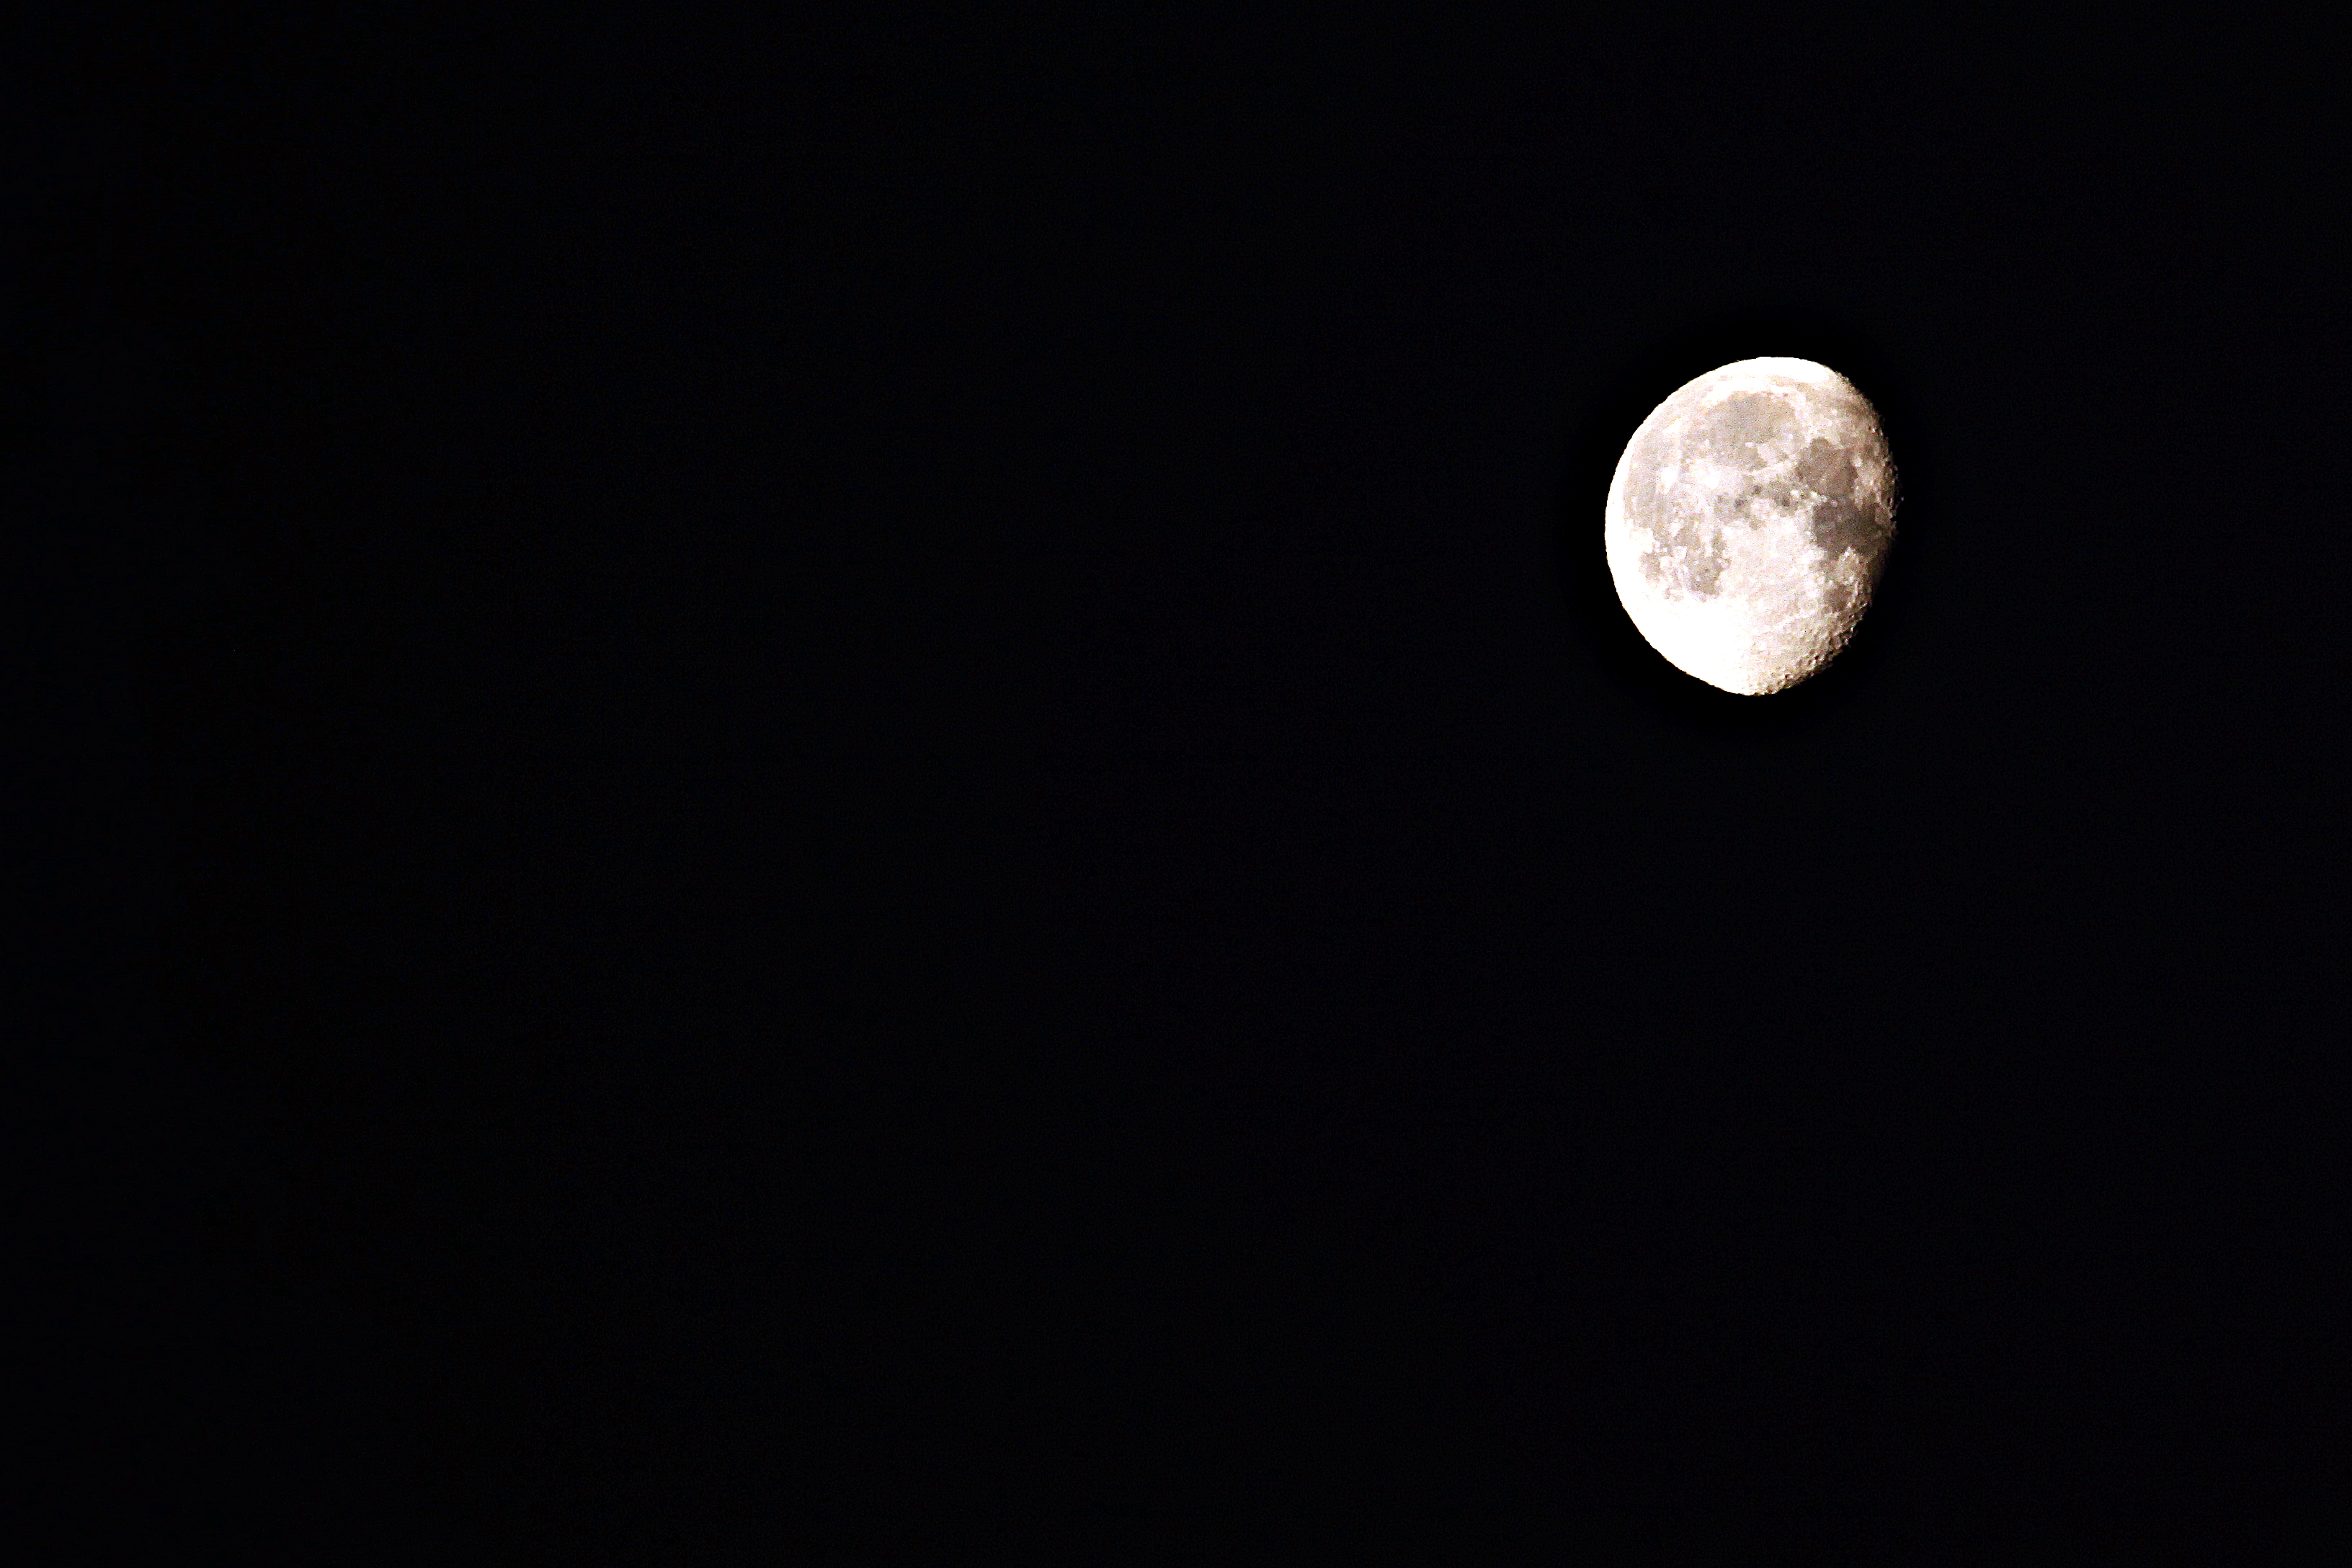
moon, moon light, waning moon, black, astronomical object, light, atmosphere, celestial event, darkness, moonlight, night, atmospheric phenomenon, full moon, sky, midnight, black and white, event, astronomy, monochrome, stock photography, space, photography, sphere, monochrome photography, lunar eclipse